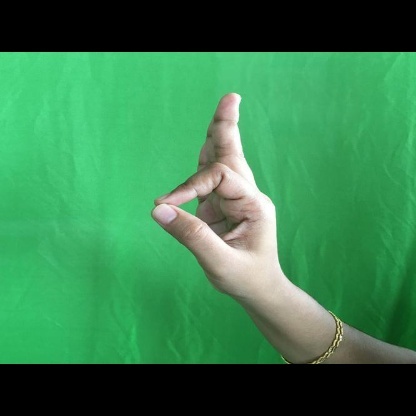
Mudra: Aralam